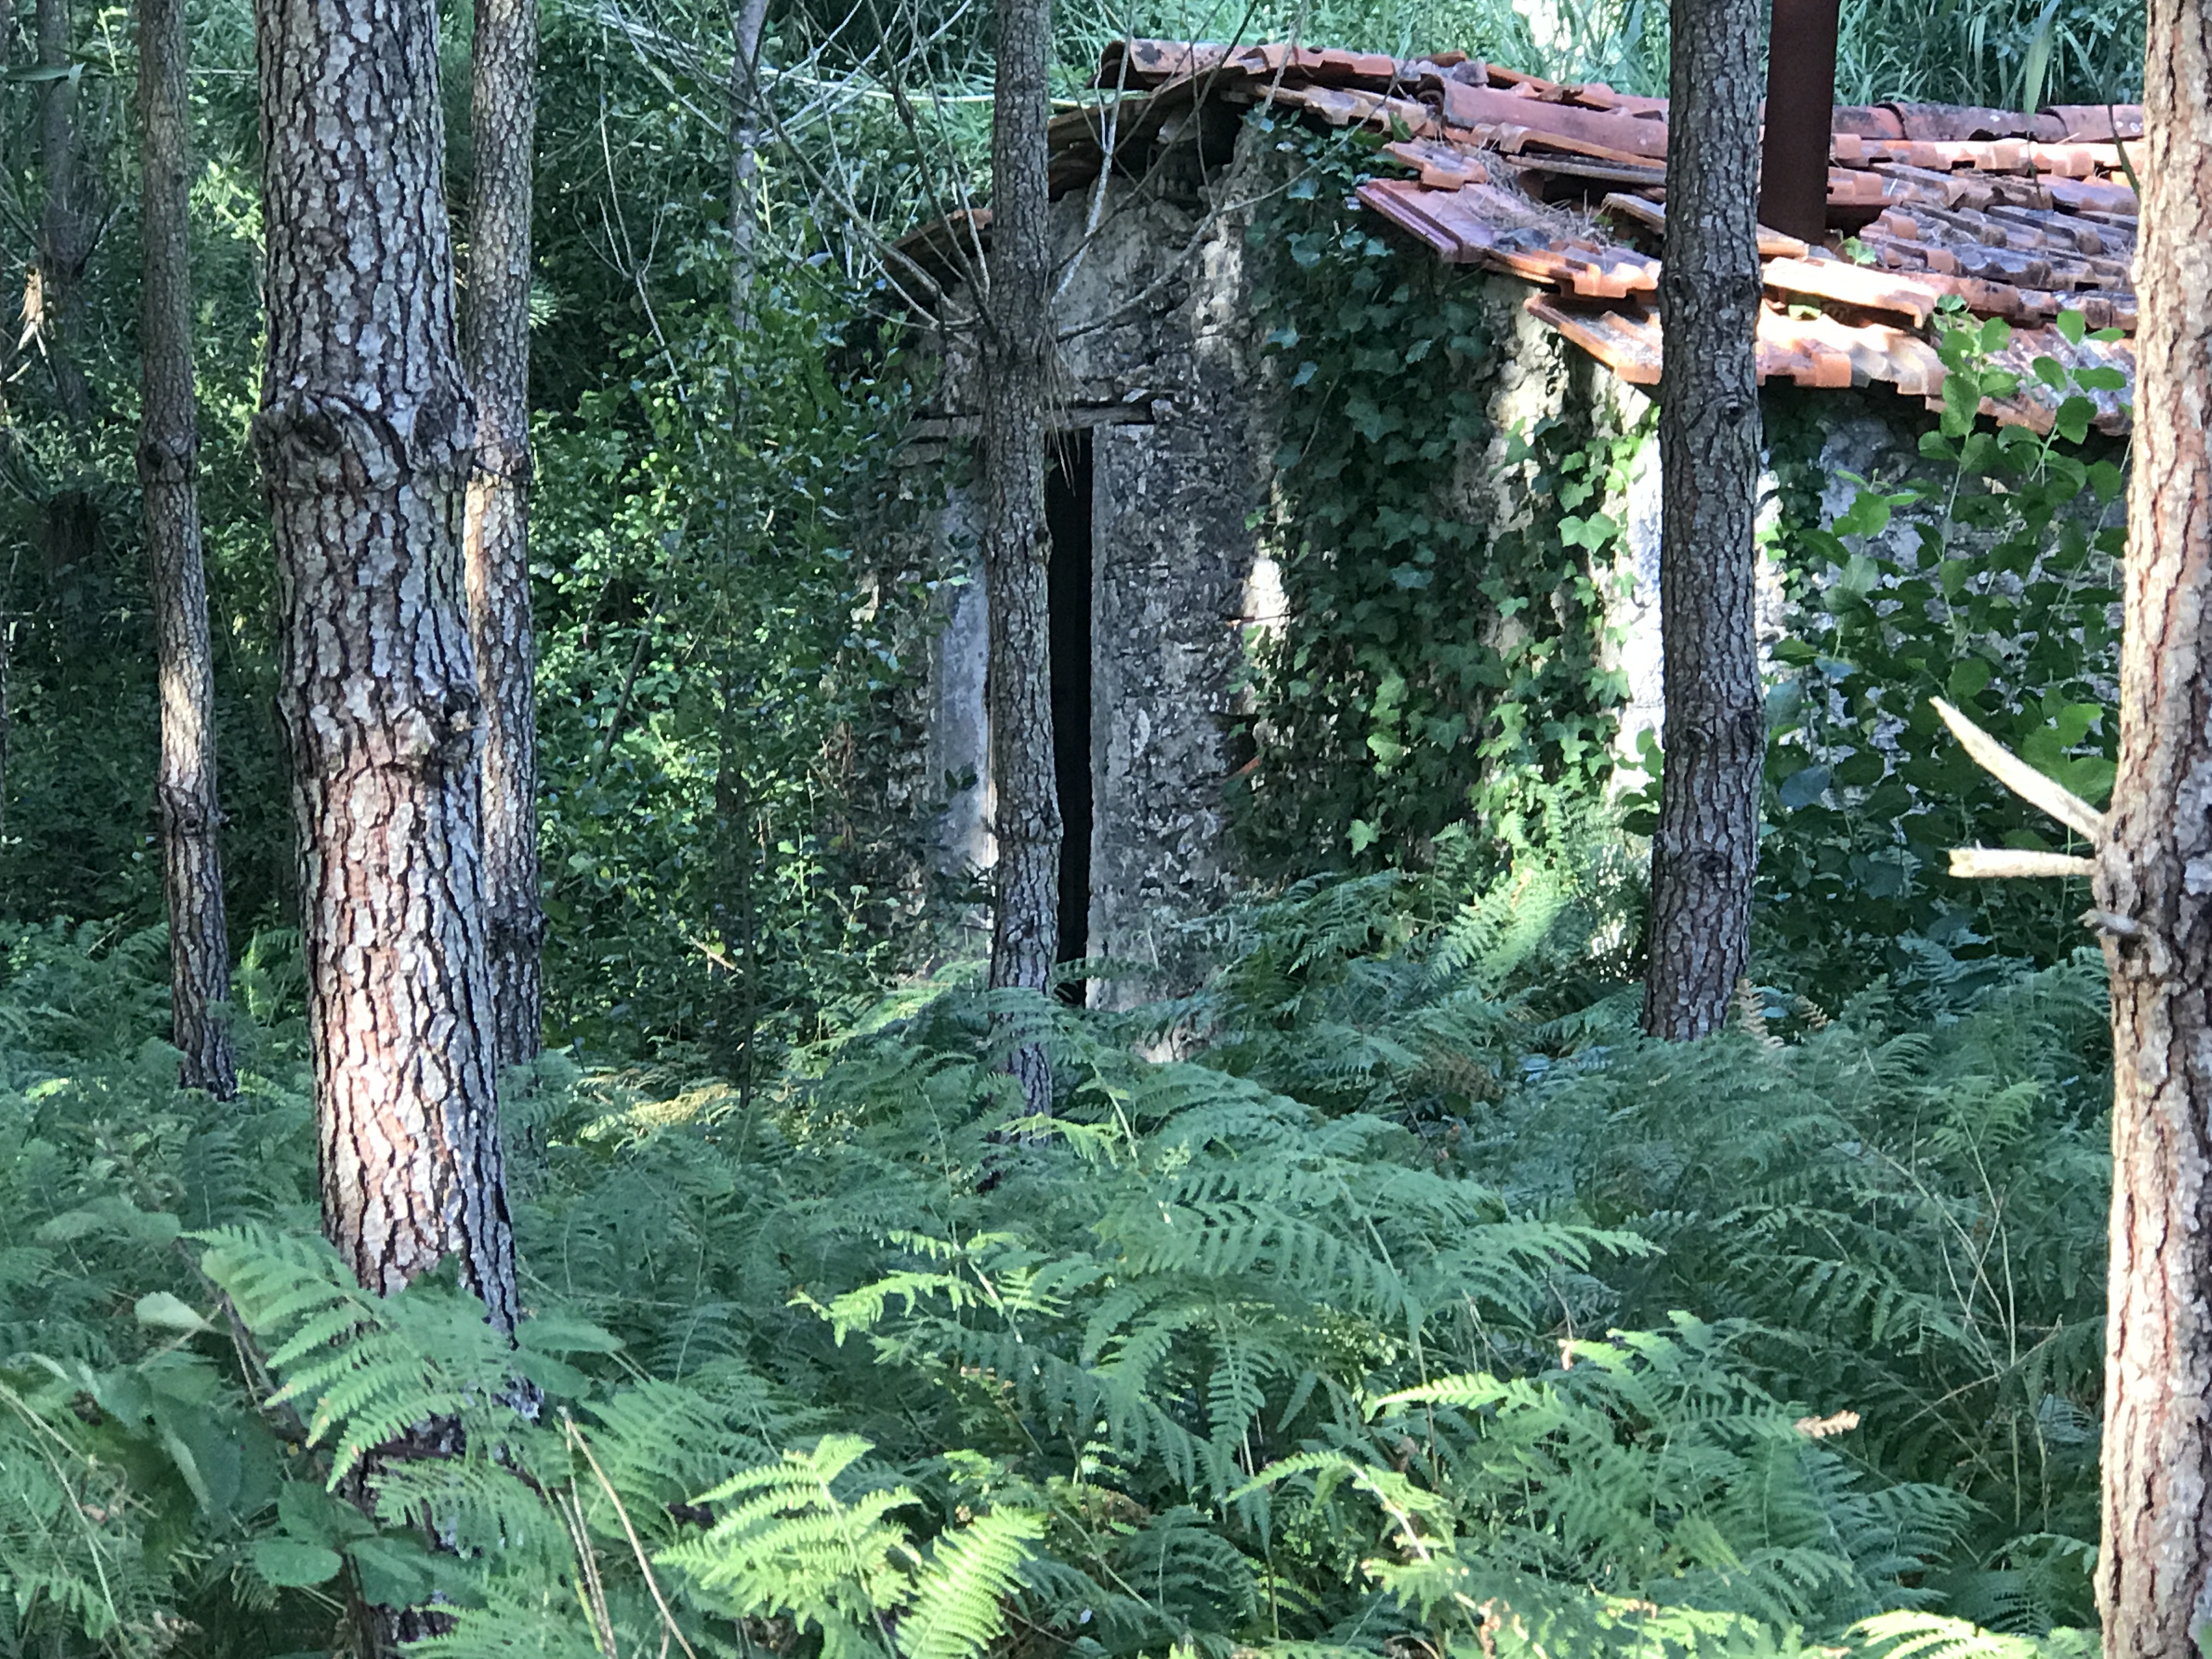
hut, tropical and subtropical coniferous forests, tree, forest, old growth forest, vegetation, nature reserve, spruce fir forest, natural environment, Northern hardwood forest, valdivian temperate rain forest, biome, jungle, temperate broadleaf and mixed forest, rainforest, woodland, temperate coniferous forest, plant, terrestrial plant, ecoregion, trunk, woody plant, grove, redwood, vascular plant, plant community, fern, national park, state park